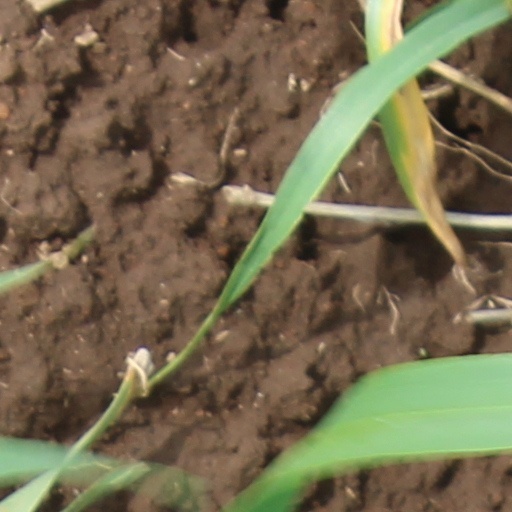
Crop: wheat